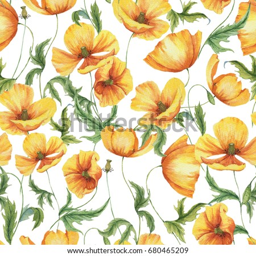
hand - drawn watercolor floral seamless pattern with the yellow poppy flowers on the white background in vintage style .